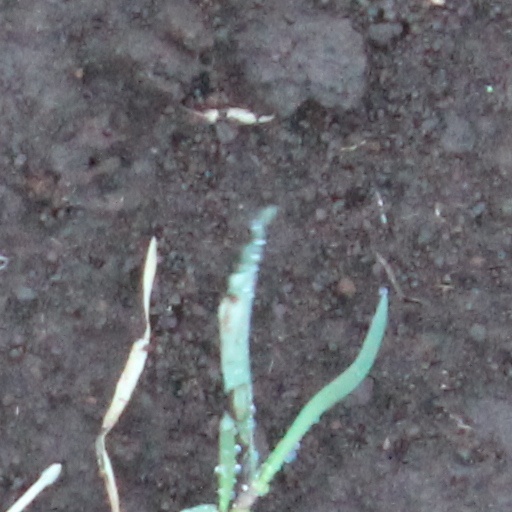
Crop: wheat